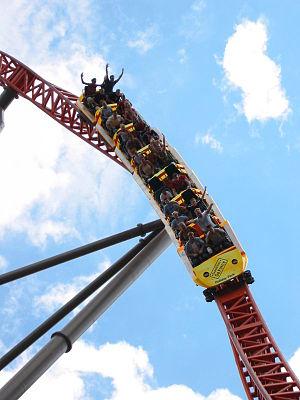
Intamin AG, usuellement abrégée Intamin, est une société de conception et de construction de montagnes russes, tours de chute et autres attractions à sensations fortes. Elle est aussi connue, dans une moindre mesure, dans le transport public comme constructeur de monorails. Son siège social se trouve à Wollerau, en Suisse.
Expedition GeForce sont des méga montagnes russes de type hypercoaster qui se situent à Holiday Park près de Haßloch en Allemagne. Elles ont été construites par la société Intamin AG. Elles ont été ouvertes en 2001 pour célébrer les 30 ans du parc.